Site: brandenburg
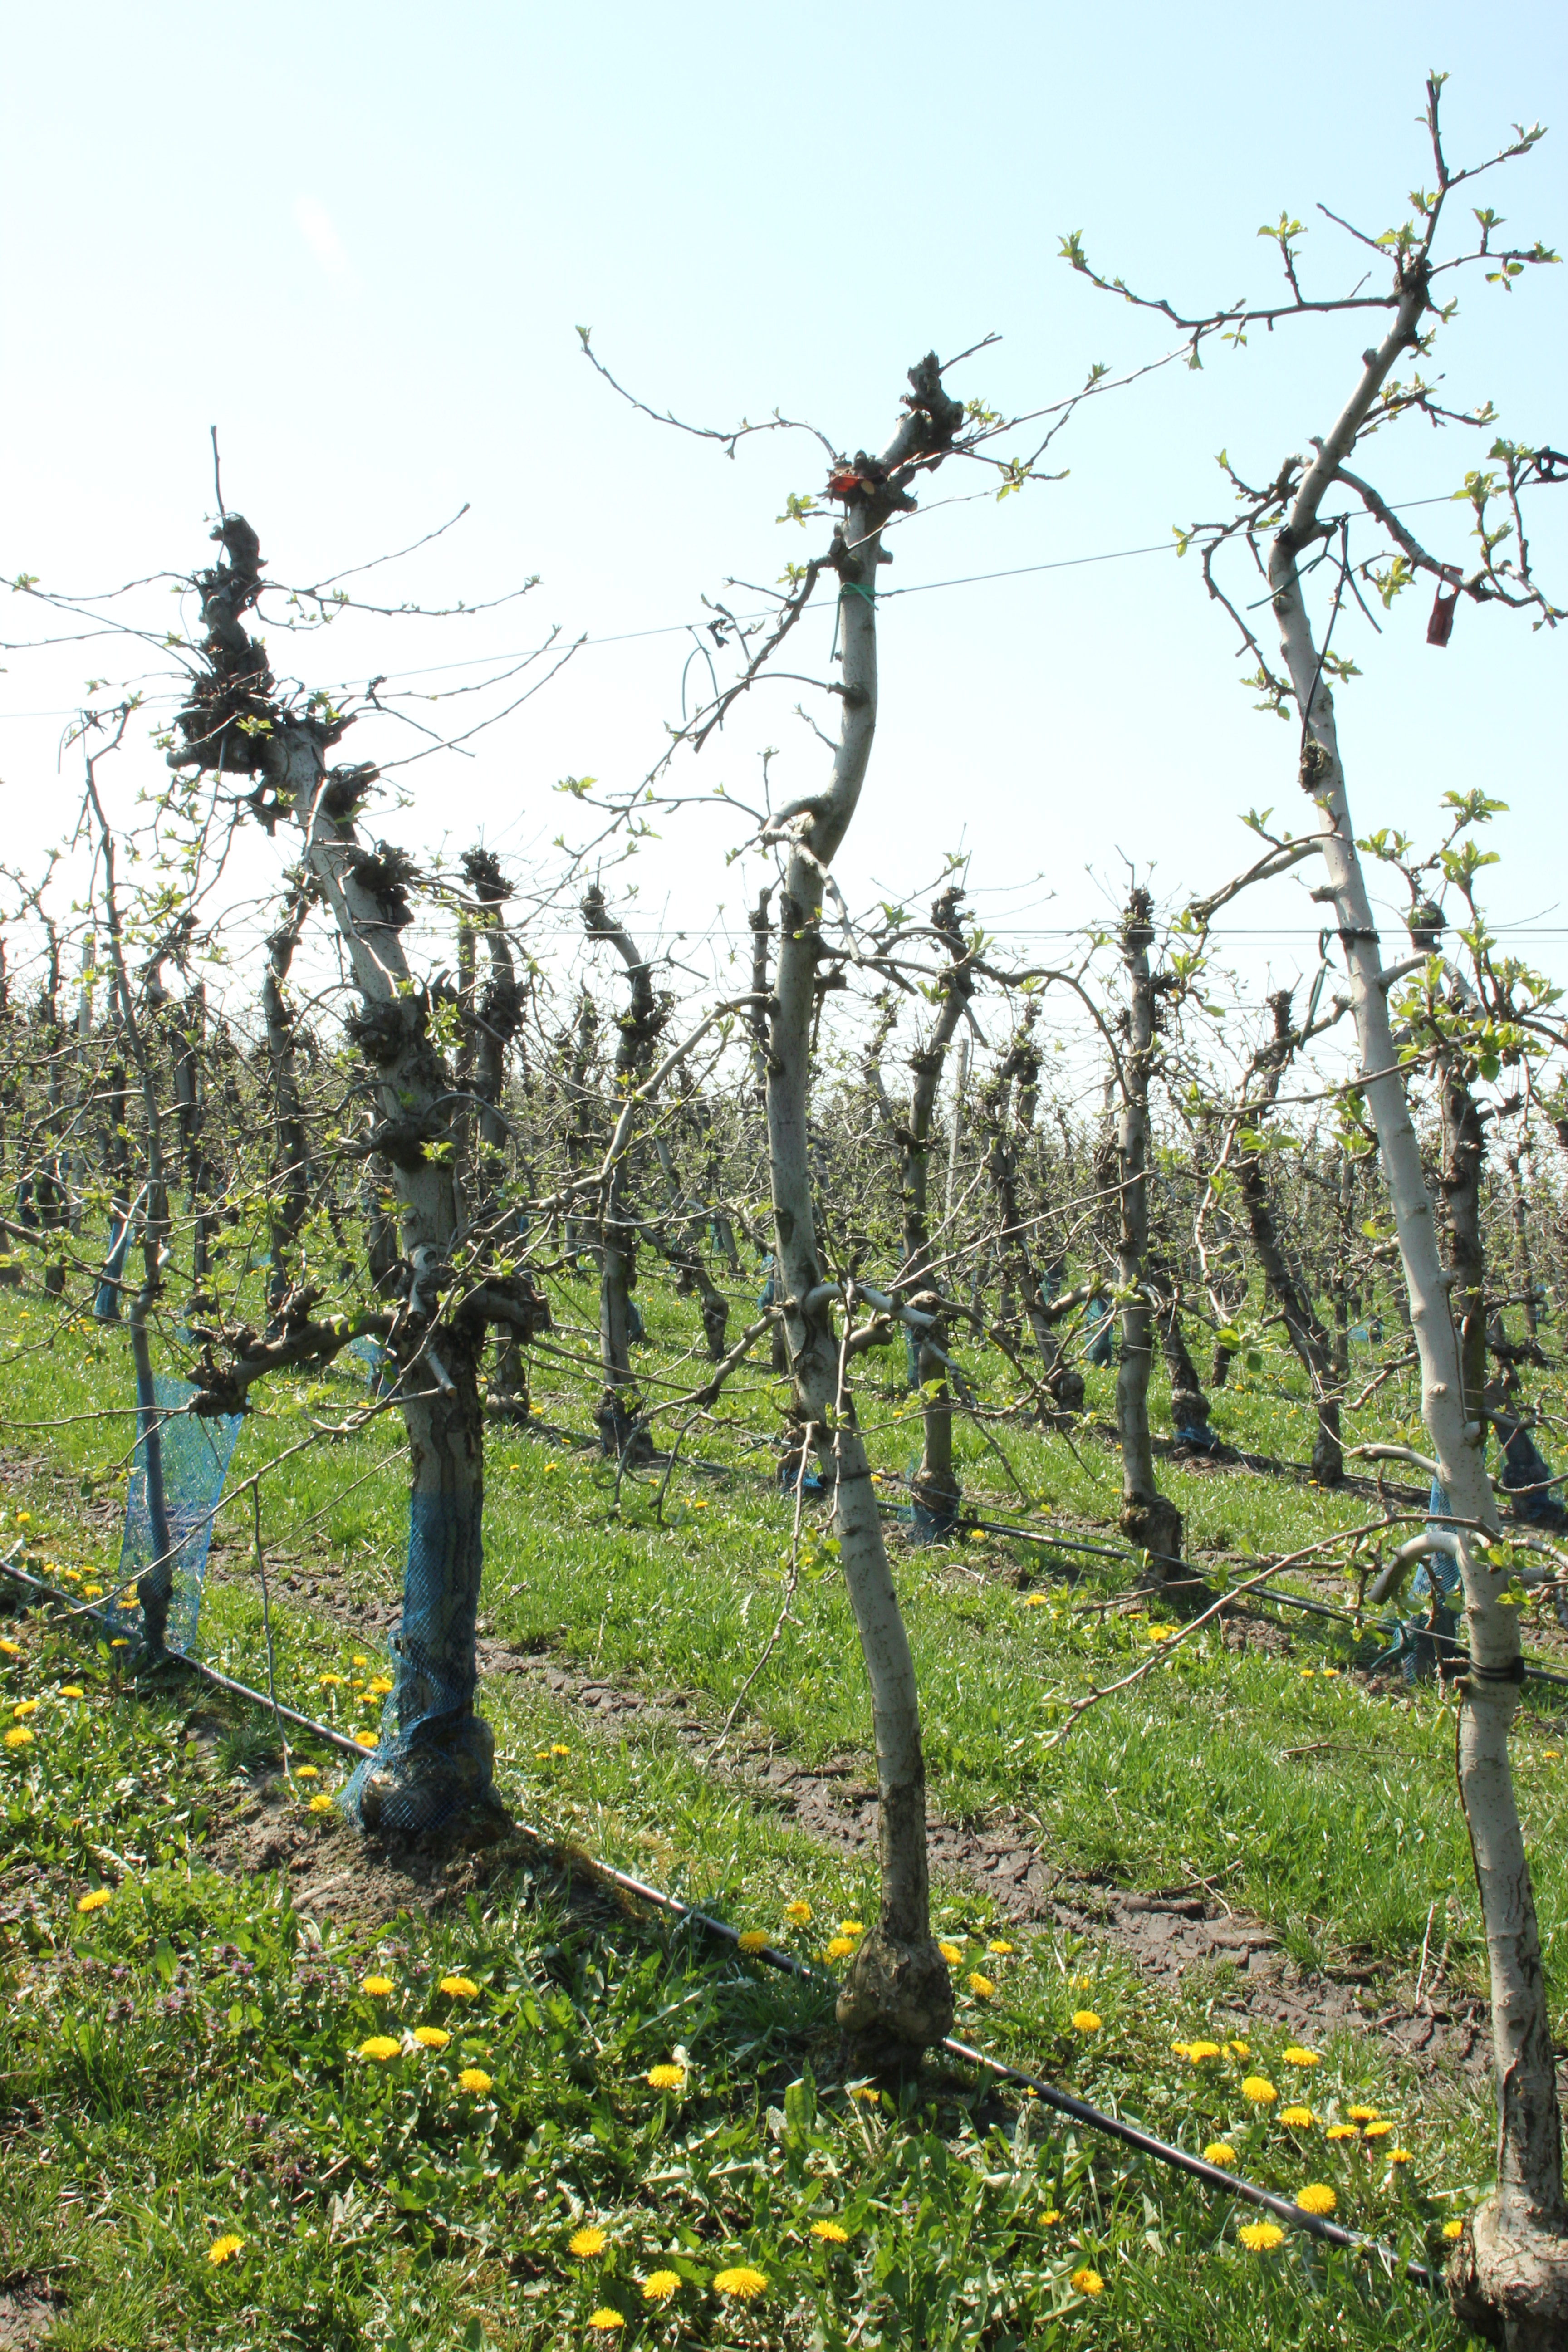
Growth stage (BBCH 56): Inflorescence emergence